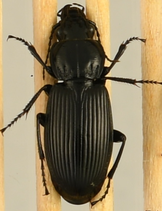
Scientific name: Pterostichus melanarius
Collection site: Woodworth Site (WOOD), plot WOOD_023